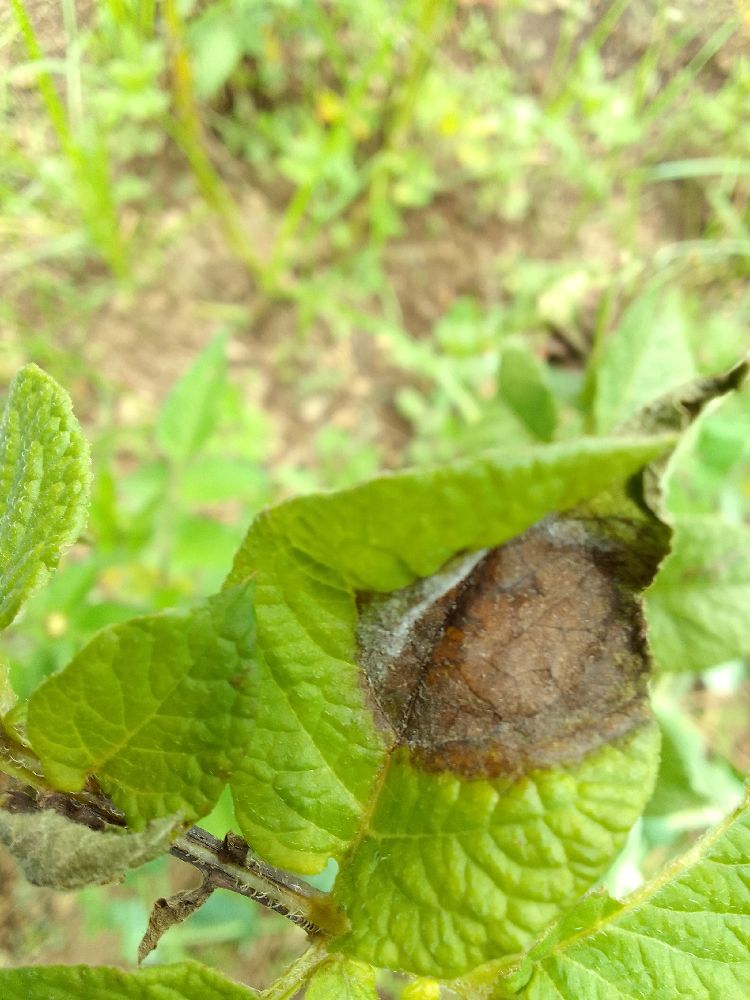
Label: Late blight